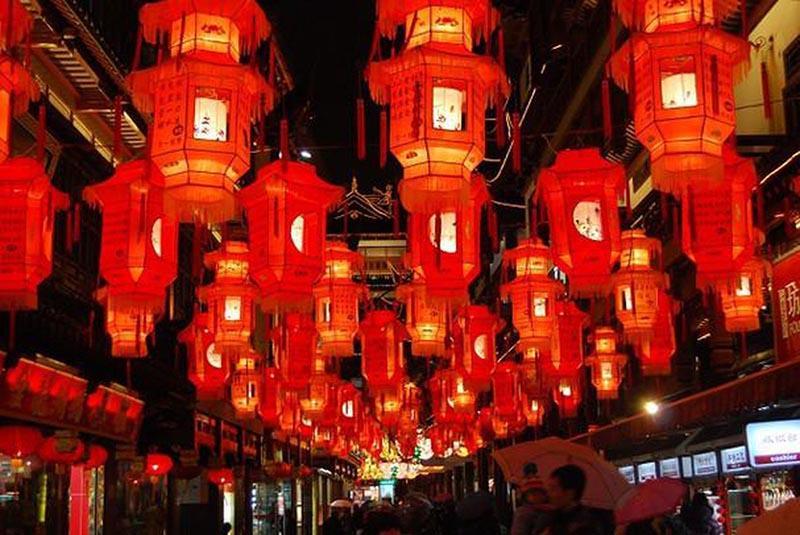
có những chiếc đèn lồng màu đỏ xuất hiện ở không gian phía trên của con phố